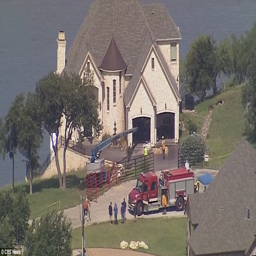
more work : the crane was seen again in the massive home 's garage